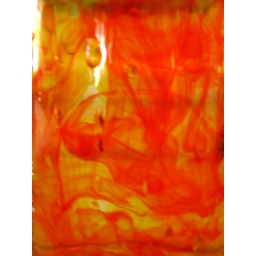
red and yellow dye in water